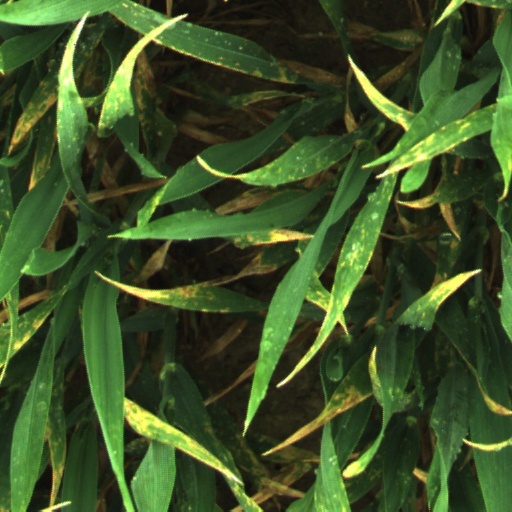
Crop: wheat